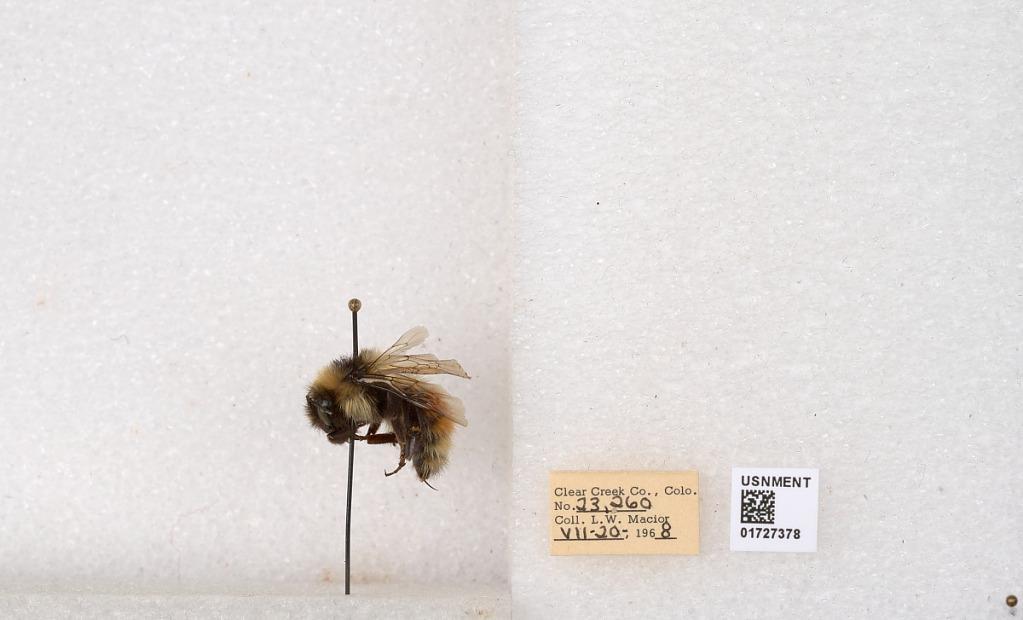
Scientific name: Bombus (Pyrobombus) sylvicola Kirby
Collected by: L. Macior
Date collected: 1968-7-20
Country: United States
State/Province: Colorado
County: Clear Creek
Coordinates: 39.6891, -105.644